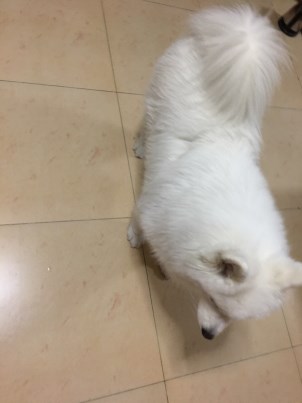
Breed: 2192-n000088-Samoyed